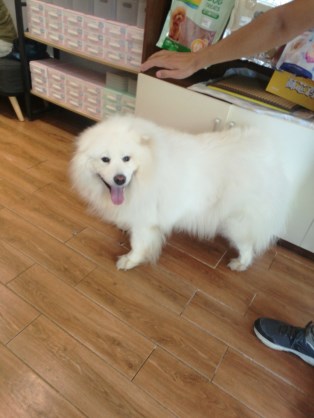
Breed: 2192-n000088-Samoyed